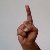
The image shows a hand gesture representing the letter 'D' in Indian Sign Language.